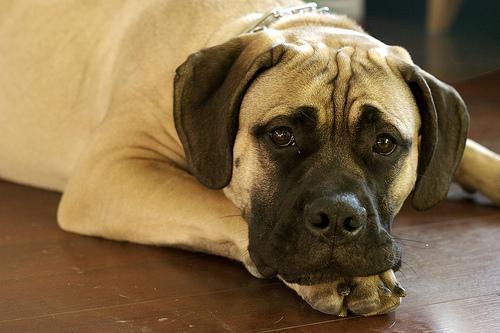
bull_mastiff